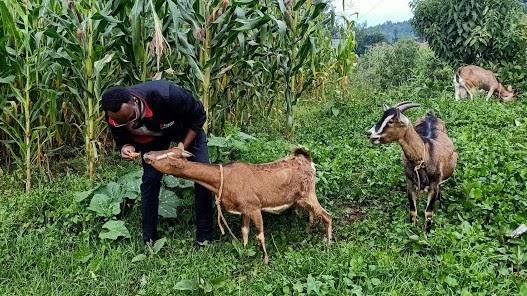
Ukulima wa mbuzi ukifanywa ndani ya shamba la ustawi mazao mbalimbali, ikiwemo mahindi na mbogamboga zenye ukijani kibichi.